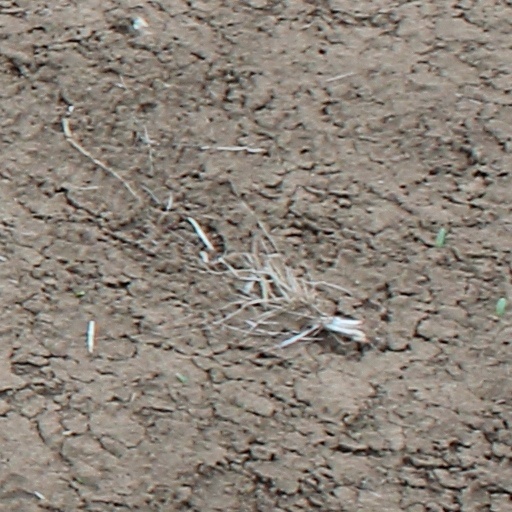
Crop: wheat